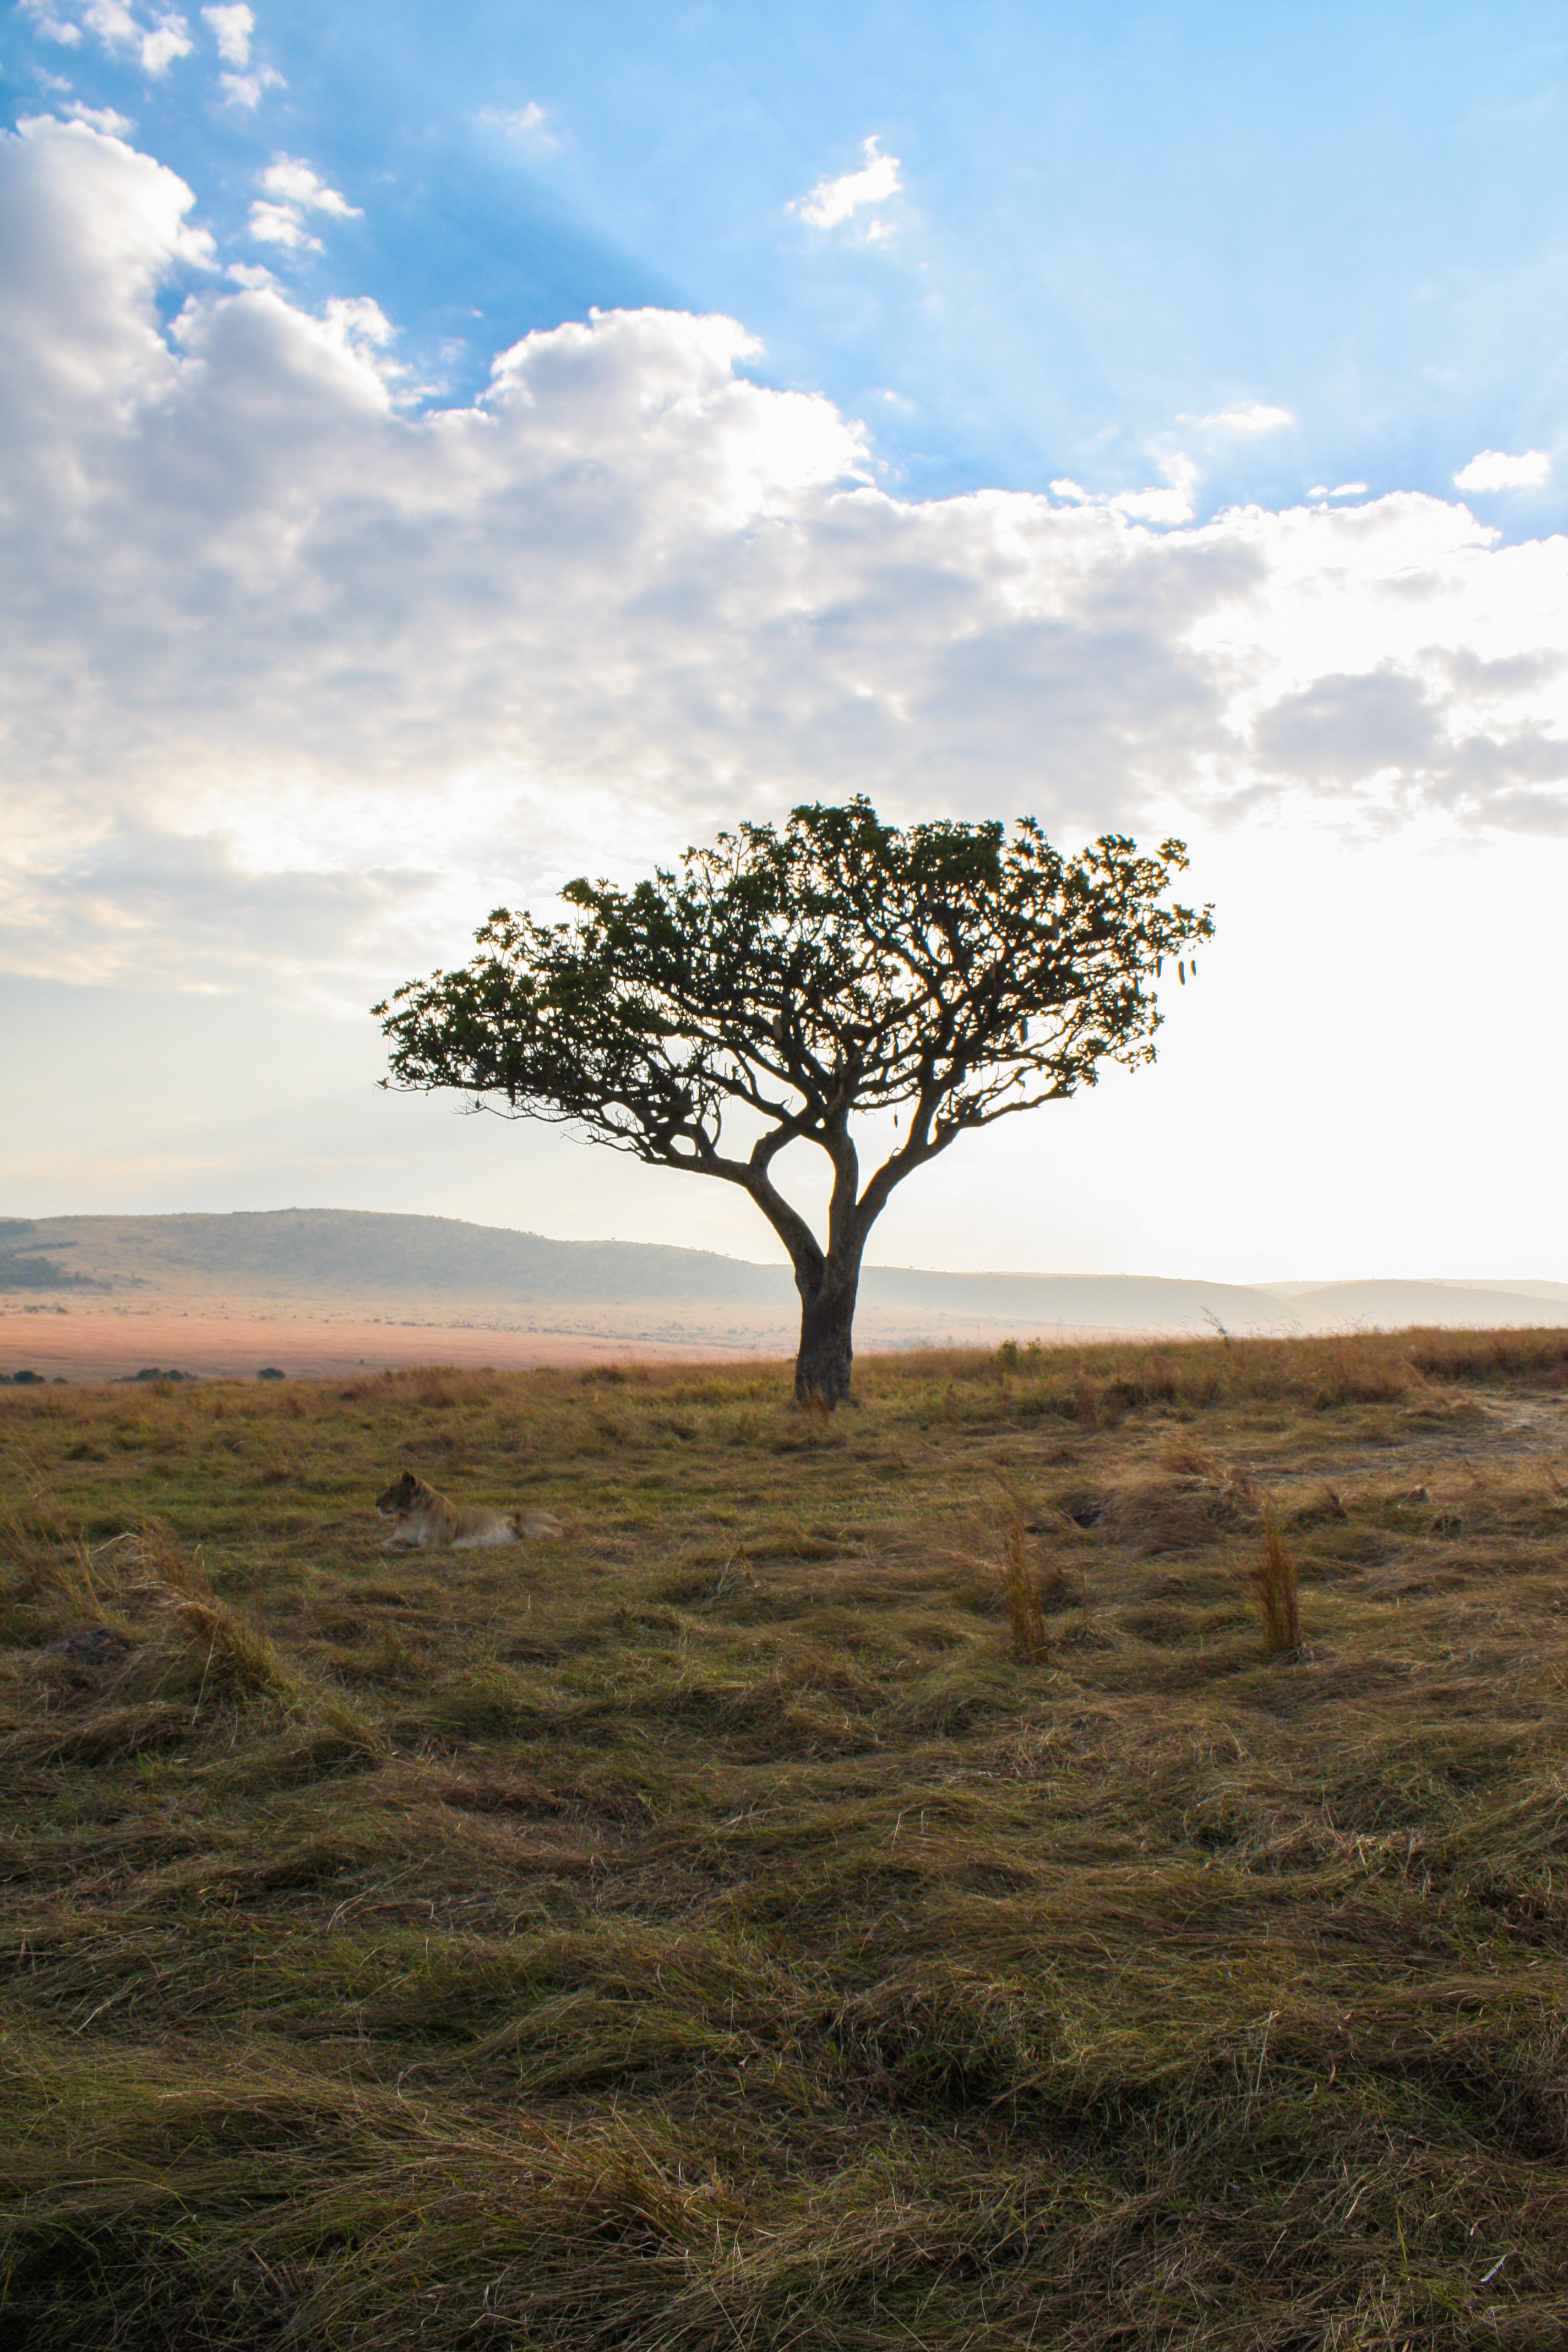
landscape, tree, nature, grass, horizon, wilderness, cloud, plant, sky, field, meadow, prairie, sunlight, morning, leaf, hill, flower, wind, soil, flora, savanna, plain, grassland, habitat, ecosystem, rural area, natural environment, woody plant